Franz von Bayern

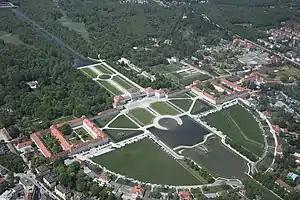
Nymphenburg Palace

Franz maintained the tradition founded by his father of holding a large annual reception with a sit-down dinner at Nymphenburg Palace where he lives in a side-wing. Around 1,500 mostly changing guests from state politics, municipalities, churches and sciences, art and medicine as well as friends and relatives are invited. He also invites smaller groups of changing guests to Berchtesgaden Palace to discuss specific topics that are important to him.